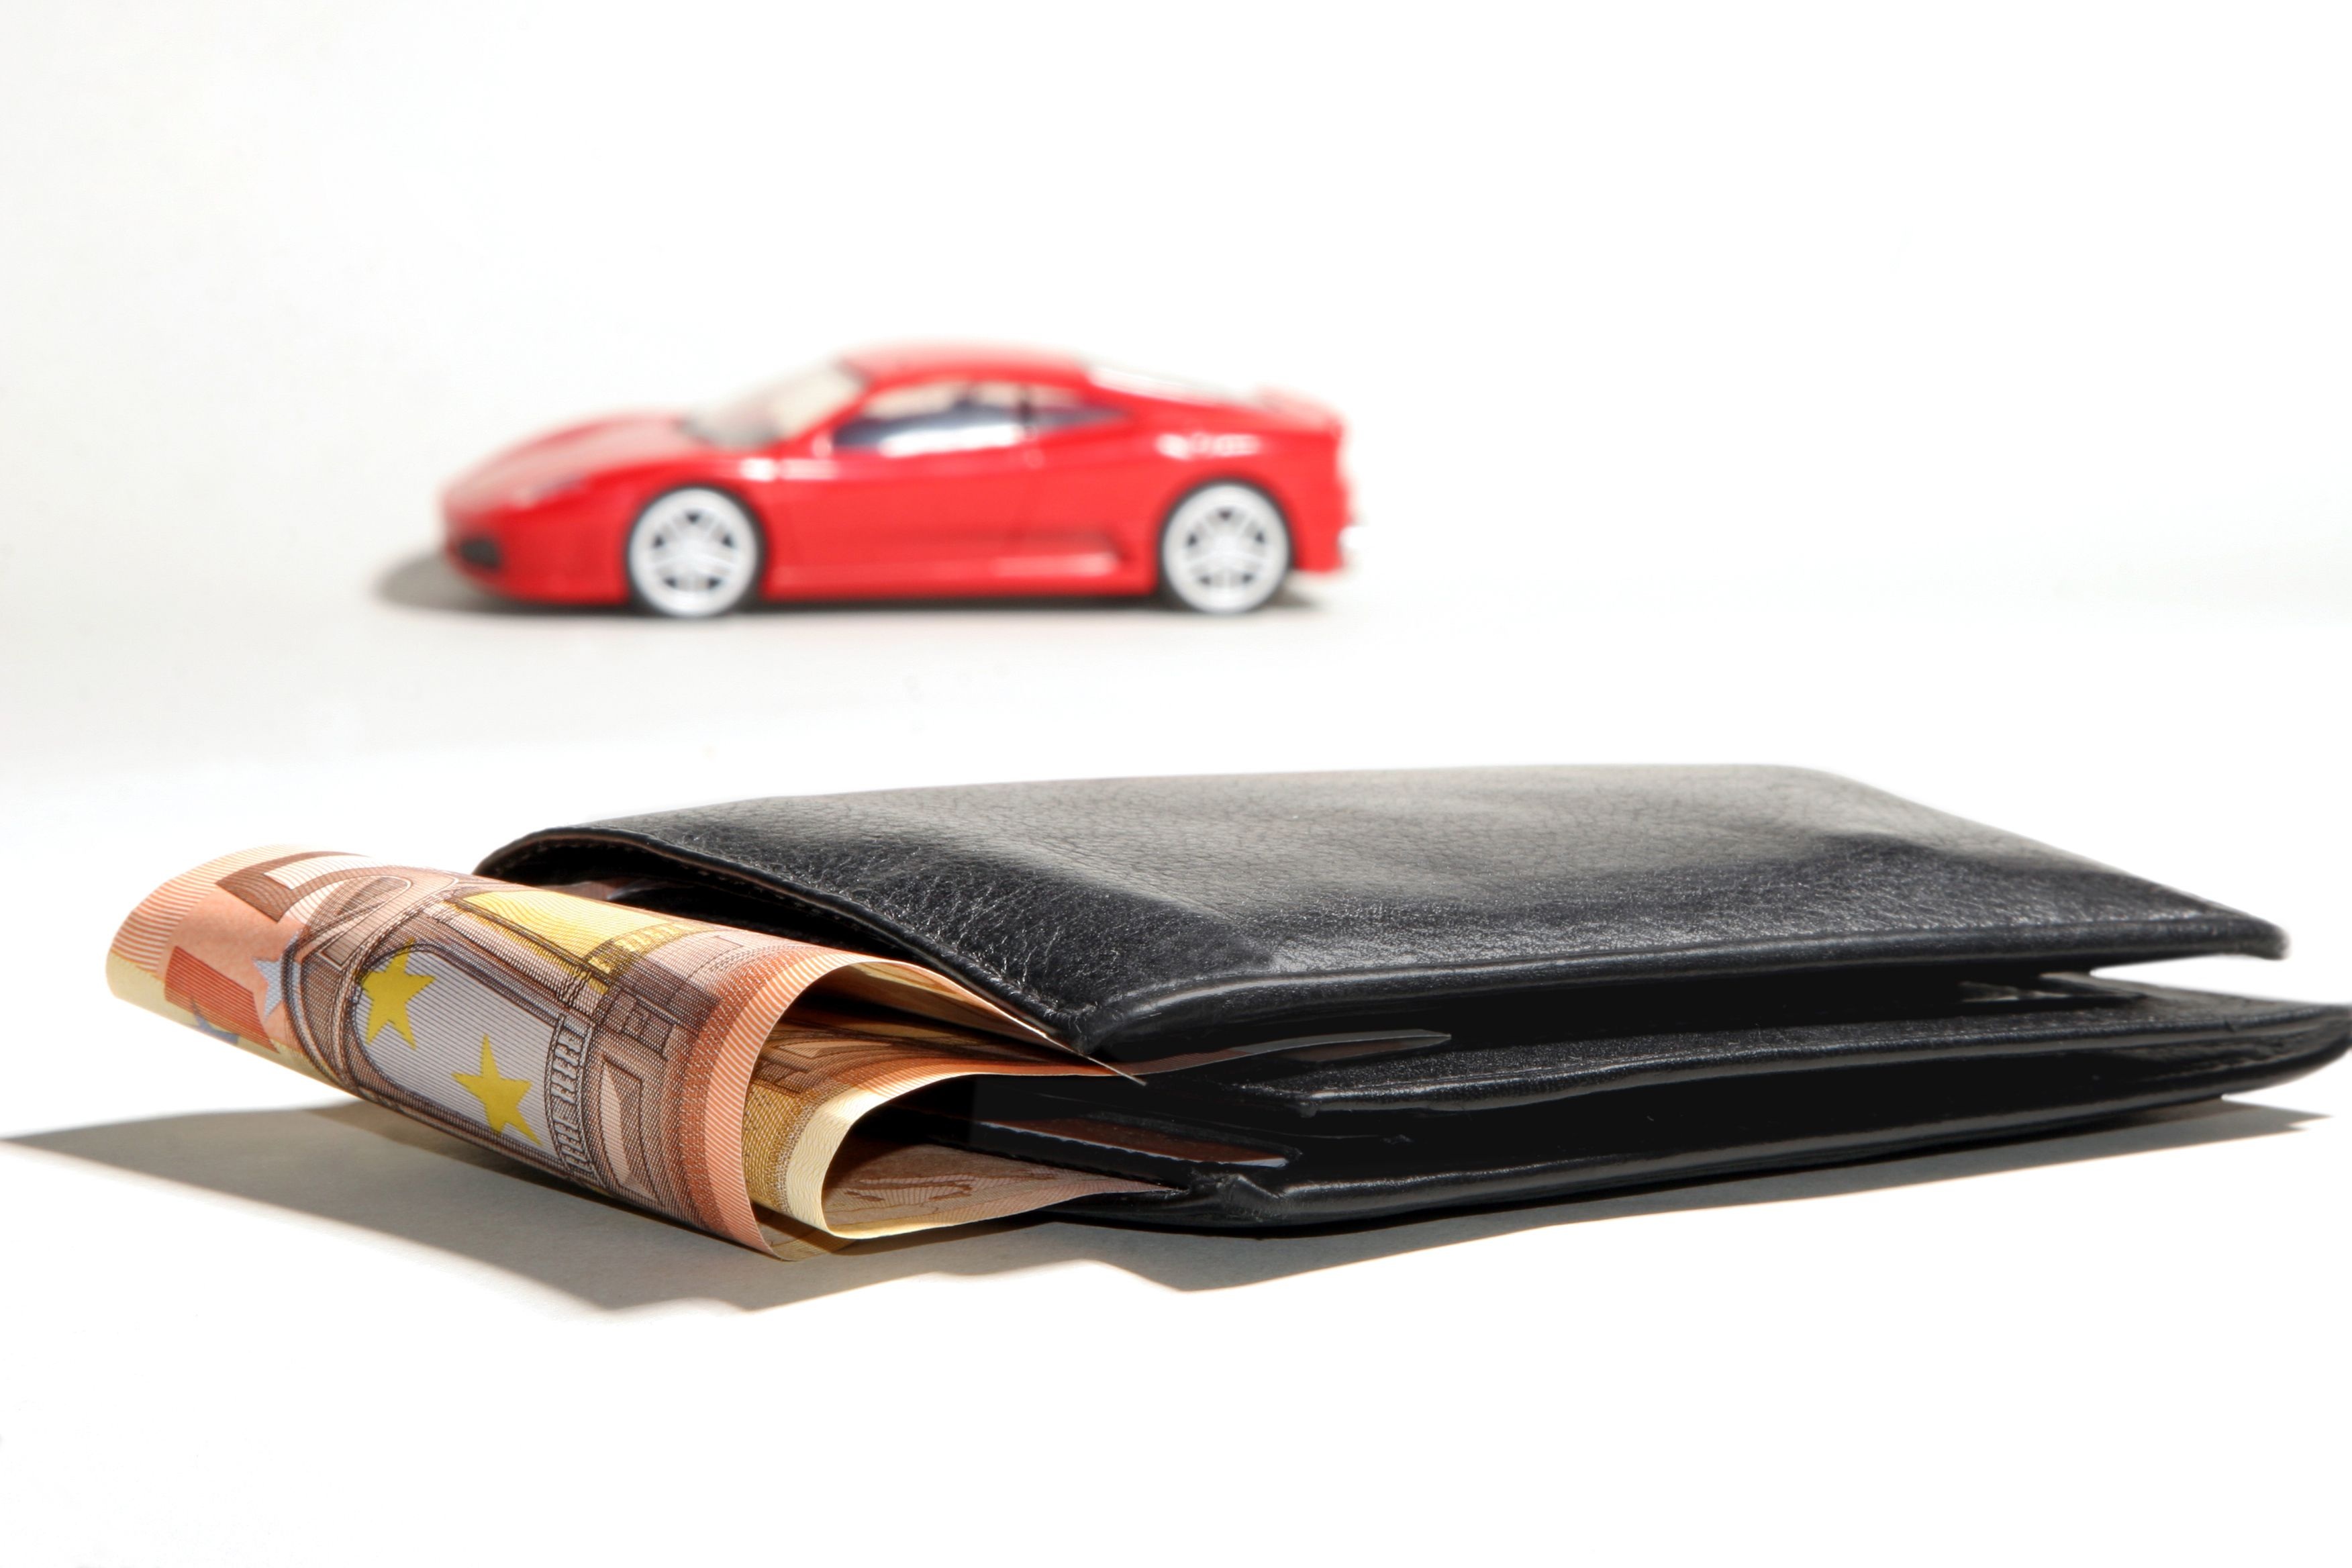
leather, red, consumption, money, auto, market, wallet, brand, product, cash, textile, luxury, purse, banking, credit, expensive, thrift, savings, rent, finance, profit, benefit, assets, interest, save money, financing, loan, bank note, borrow, auto financing, public finance, consumption value, residual value, fuel costs, monetary system, the car industry, automotive industry, loan agreement